SS Britannic (1874)

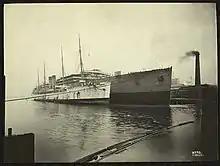
"Britannic" laid up alongside the unfinished RMS "Cedric", just before being scrapped

Launched on 3 February 1874, "Britannic" set out on her maiden voyage on 25 June 1874 from Liverpool to New York. On 8 March 1876, a fire developed in one of her forward holds whilst she was under repair at Belfast. The fire was extinguished and the ship was only slightly damaged. Following the work to modify her propeller system, she became competitive for the Blue Riband. In November 1876, she captured the westbound Blue Riband, averaging a speed of , and a month later set the eastbound record as well, averaging , becoming the only White Star ship ever to hold both records simultaneously. She lost the westbound record to her sister, "Germanic", in April 1877 and the eastbound one to the Guion Line's "Arizona" in July 1879.